Teekyu

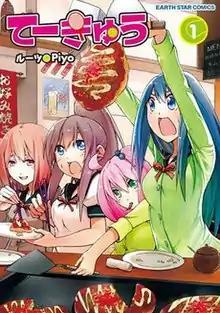
Cover of the first manga volume featuring (from left to right) Nasuno Takamiya, Yuri Oshimoto, Kanae Shinjo and Marimo Bando

is a sports comedy manga series written by Roots and illustrated by Piyo. It was serialized in Earth Star Entertainment's "Comic Earth Star" from February 2012 to January 2018. The name of the series is a pun on the Japanese word for tennis, . The manga has been adapted into an anime television series, which ran from 2012 to 2017.